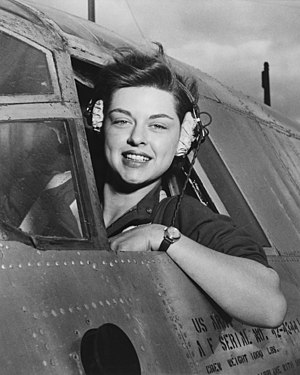
Pilot
Kvindelig pilot i 1943. Arbejdet som pilot har tidligere traditionelt været et job, der blev udført af mænd. Under 2. verdenskrig benyttede det amerikanske luftvåben kvindelige piloter til flyvninger i USA for at frigøre mandlige piloter til tjeneste i krigsområderne uden for USA.
En pilot er en person, der styrer en flyvemaskine, helikopter eller andet luftfartøj. Piloten sidder typisk i et cockpit.